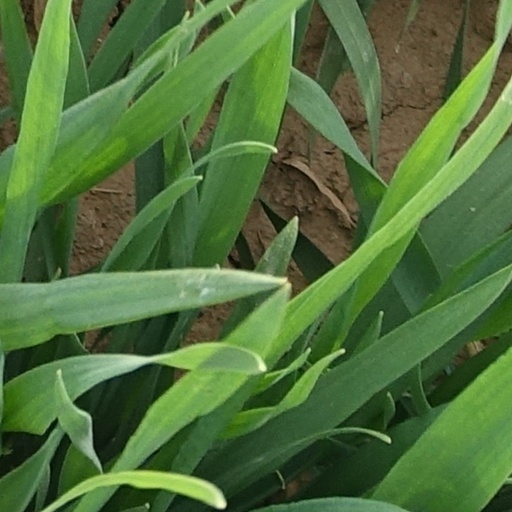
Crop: wheat